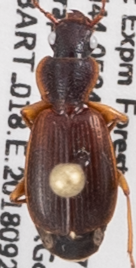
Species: Cymindis cribricollis
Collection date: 2018-09-20
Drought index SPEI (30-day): -1.614
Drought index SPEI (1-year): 0.24
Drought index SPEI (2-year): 0.512